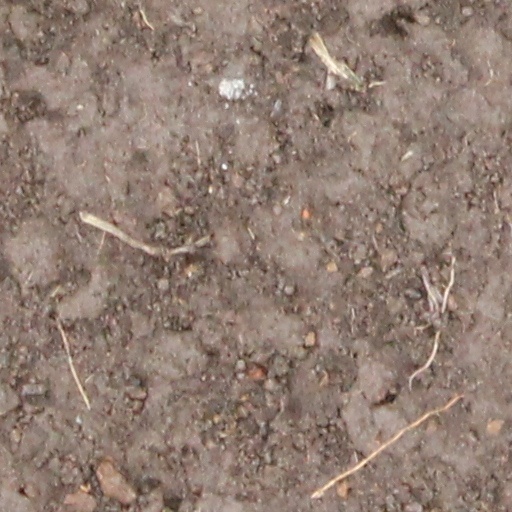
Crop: wheat